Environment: real
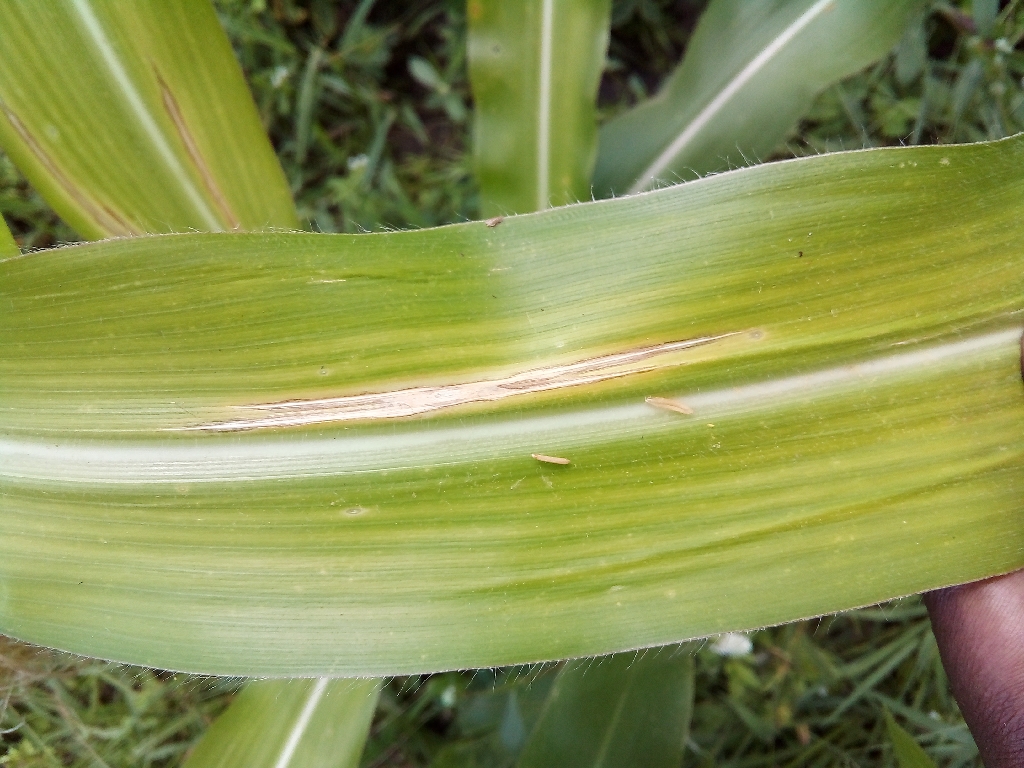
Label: northern_corn_leaf_blight